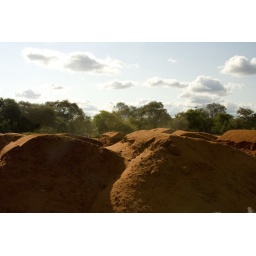
Mounds of red dirt on the side of the road from the construction. Somewhere in Botswana between Gabarone and Maun.